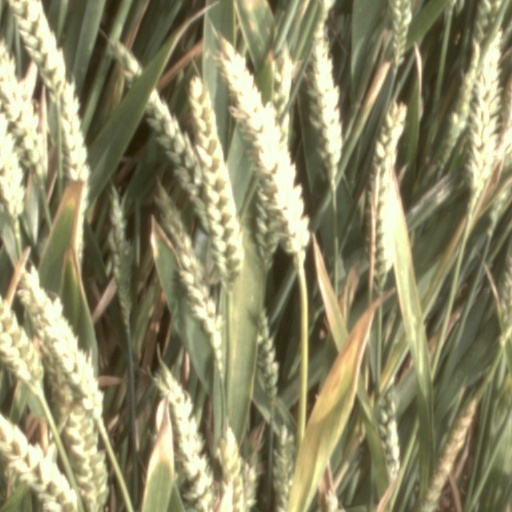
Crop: wheat